Atkinson Art Gallery and Library

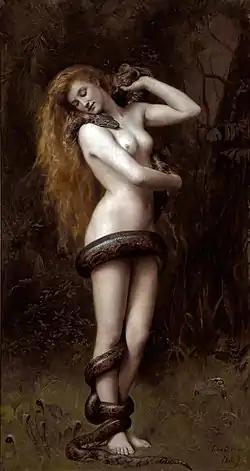
"Lilith", 1887, by Pre-Raphaelite painter John Collier

The Atkinson is a building on the east side of Lord Street extending round the corner into Eastbank Street, Southport, Sefton, Merseyside, England. The building is a combination of two former buildings, the original Atkinson Art Gallery and Library that opened in 1878, and the adjacent Manchester and Liverpool District Bank that was built in 1879. These were combined in 1923–24 and the interiors have been integrated. The original building is in Neoclassical style, and the former bank is in Renaissance style.